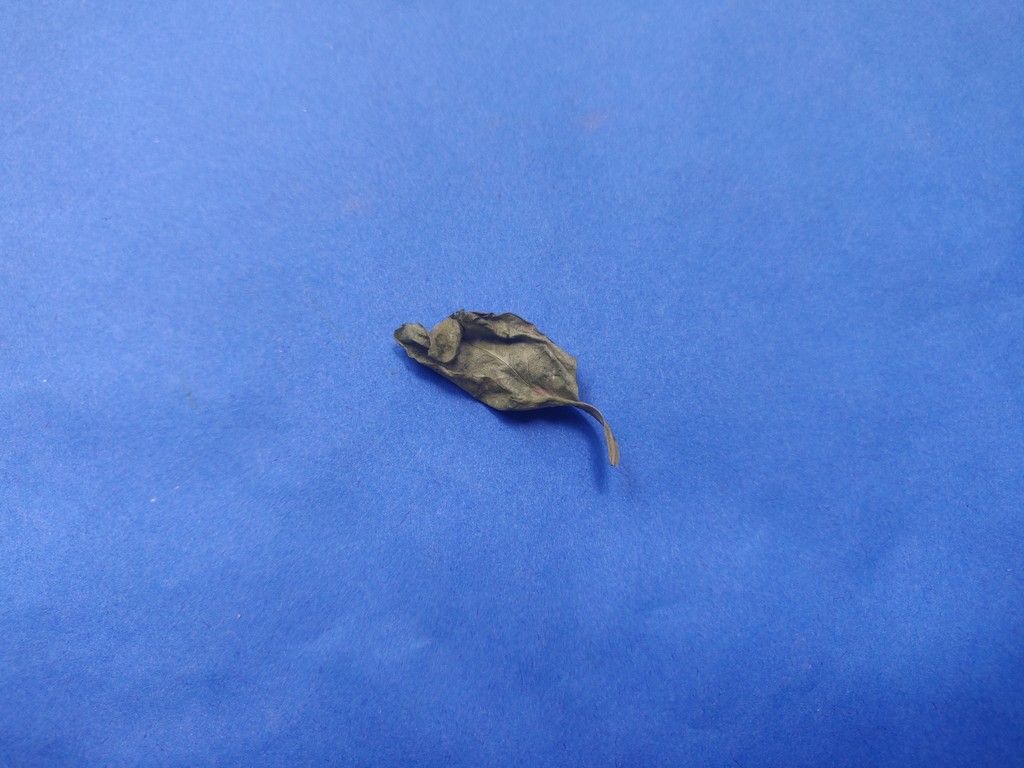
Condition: Dried
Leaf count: single
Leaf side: unknown